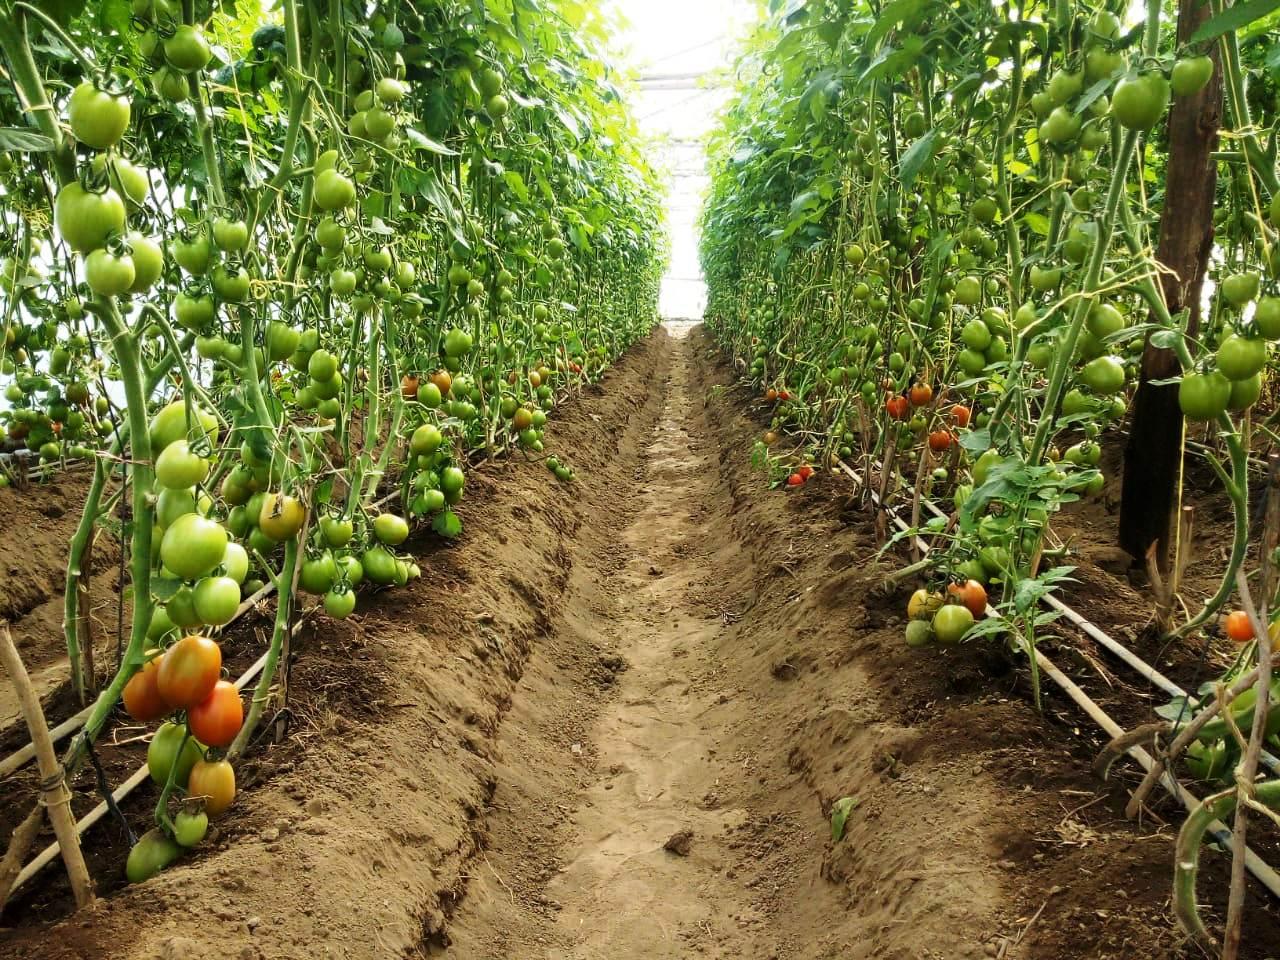
Eneo la shamba au bustani lililogawanywa katika safu zilizonyooka zenye mimea aina ya zao la nyanya, zilizoota kwa rangi ya kijani kibichi kuashiria ni eneo litumikalo kwa ajili ya kilimo cha viwanda.